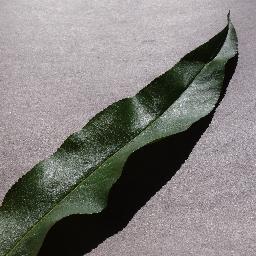
Label: Peach___healthy